L (SEPTA Metro)

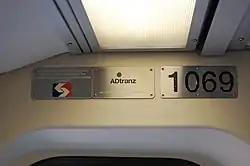
M-4 car placard

During the late 1980s and early 1990s, some M-3s were re-gauged to work on the Norristown High Speed Line during the delivery of the N-5 cars.